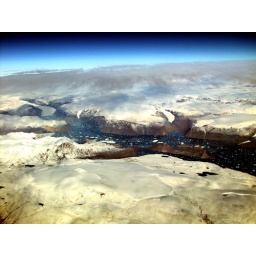
ultra blue sky above and cosmic radiation like a microwave